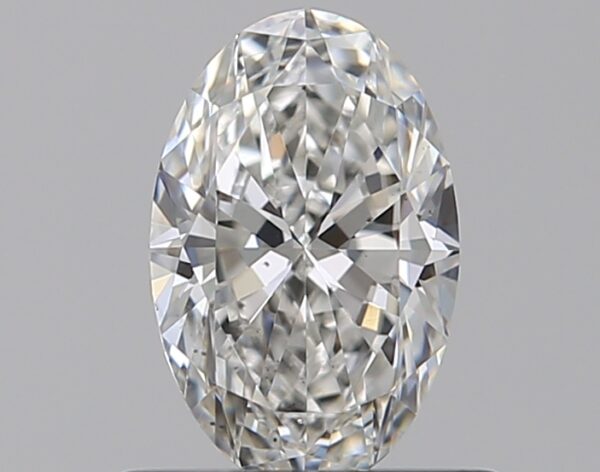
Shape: oval
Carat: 0.5
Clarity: VS2
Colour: F
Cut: EX
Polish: EX
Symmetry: VG
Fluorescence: N
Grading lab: GIA
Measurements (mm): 6.72 x 4.33 x 2.61